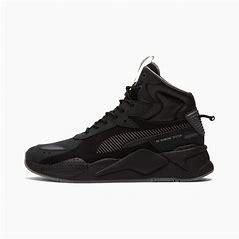
Brand: Puma
Model: Rs X